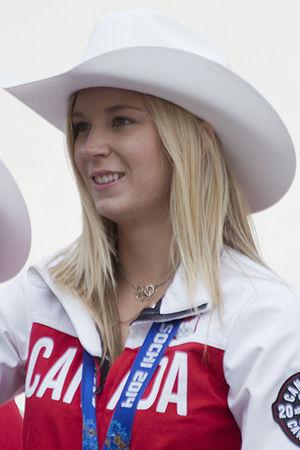
Dara Howell, est une skieuse acrobatique canadienne spécialiste du slopestyle, big air et de half-pipe.